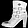
Label: Ankle boot